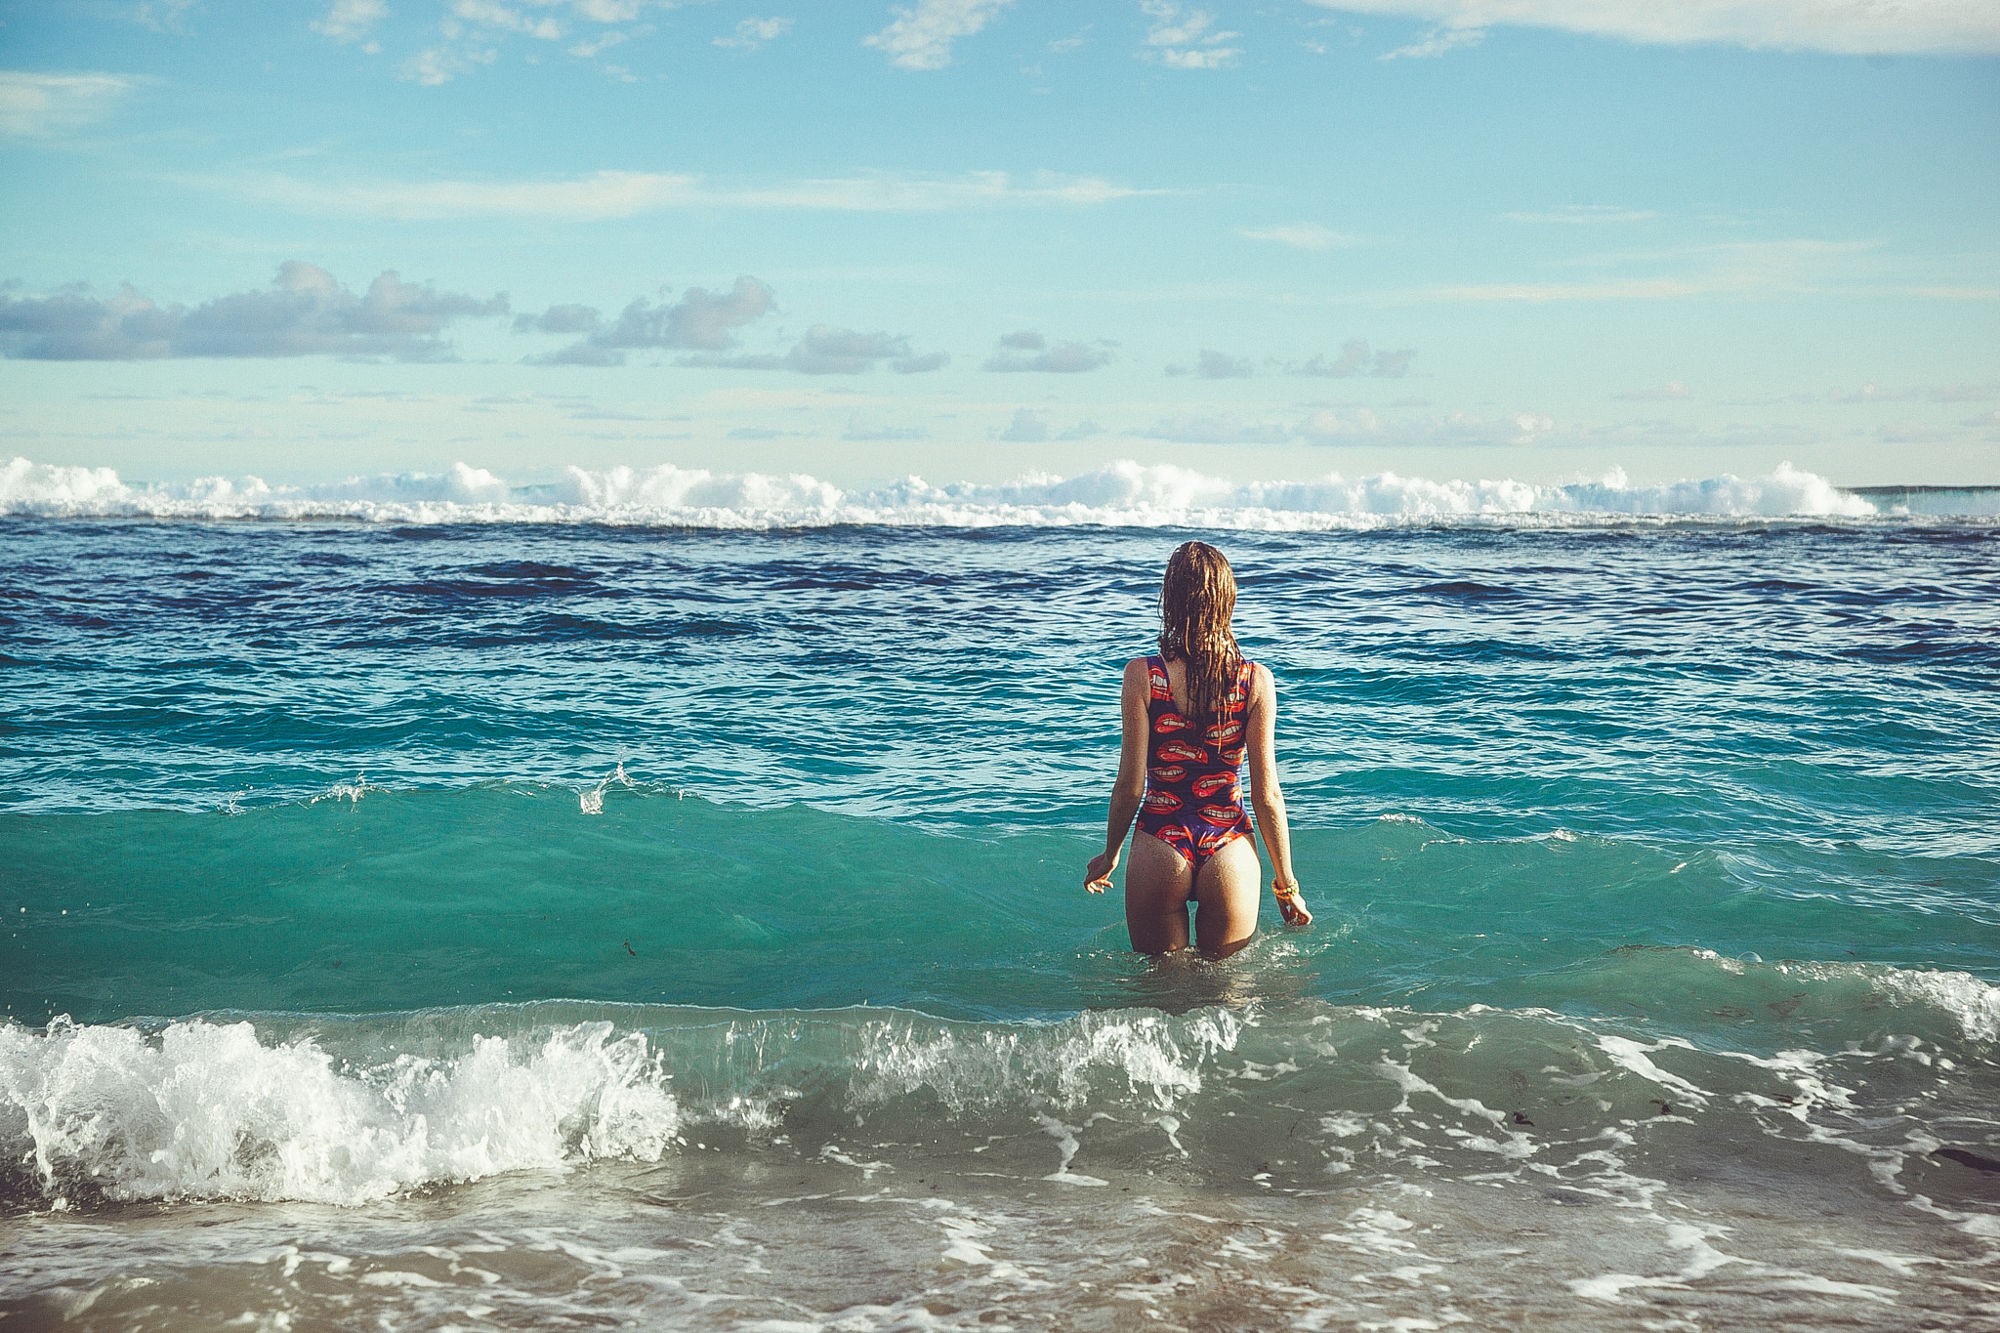
women, lady, model, person, photography, wallpaper, water, sky, cloud, shorts, happy, People in nature, People on beach, coastal and oceanic landforms, travel, leisure, horizon, wind, landscape, wind wave, beach, recreation, fun, calm, holiday, cumulus, surfer hair, tropics, brown hair, wave, ocean, sand, coast, tourism, tide, swimwear, vacation, rock, lake, sea